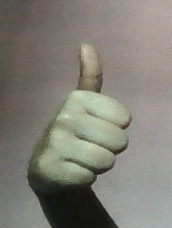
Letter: aleff